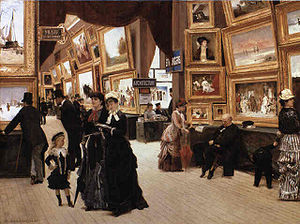
Parisersalonen
Édouard Joseph Dantan : Un Coin du Salon en 1880
Parisersalonen var en årlig kunstudstilling i Paris organiseret af Académie des Beaux-Arts. I de ca. hundrede år fra 1784 til 1890 var Parisersalonen den største kunstbegivenhed i verden. Men der opstod konkurrerende udbryderudstillinger, og Parisersalonen skiftede navn.